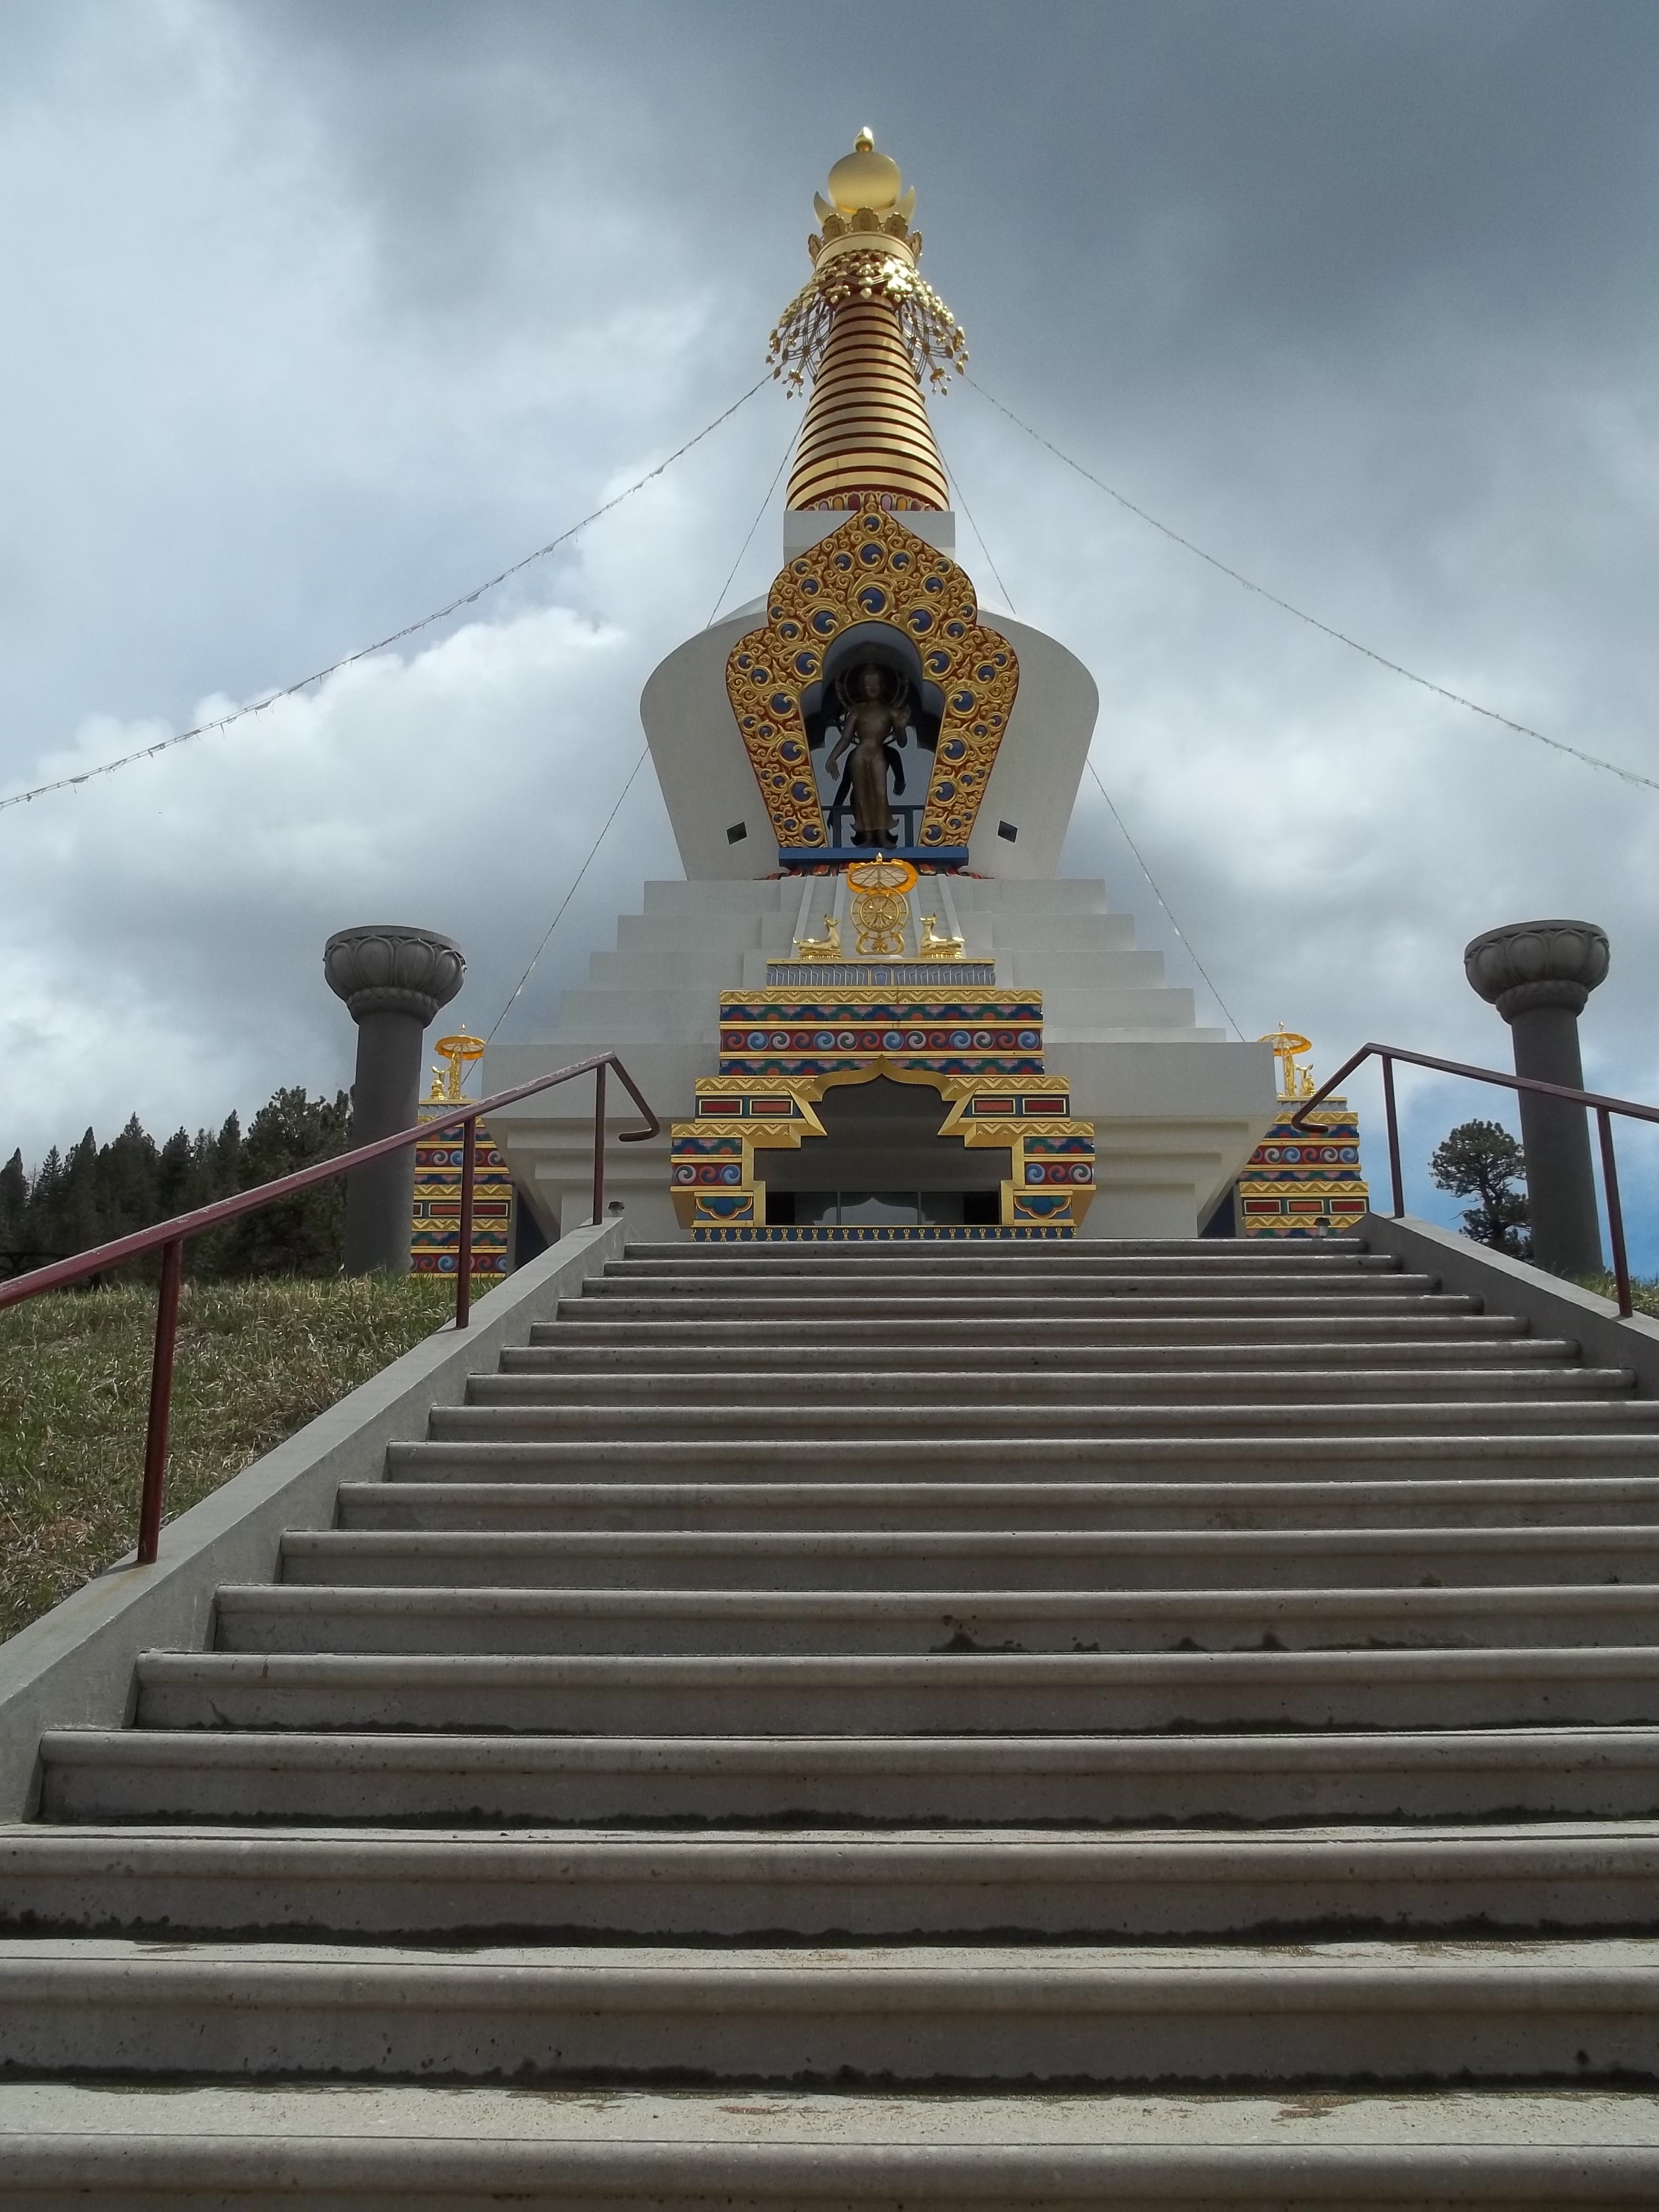
architecture, monument, statue, tower, buddhist, buddhism, religion, landmark, tourism, place of worship, religious, memorial, temple, shrine, buddha, culture, stupa, wat